Joint Tribal Council of the Passamaquoddy Tribe v. Morton

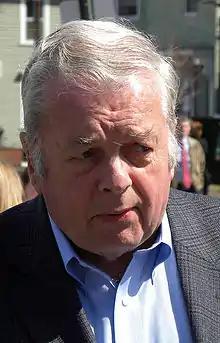
Joseph Brennan was attorney general, and later governor, during the land claim.

The defendants did not appeal to the U.S. Supreme Court, and the time for filing such an appeal lapsed on March 22, 1976. After Judge Gignoux's decision became final, the Passamaquoddy and Penobscot gained federal recognition in 1976, thus becoming eligible for $5 million/year in housing, education, health care, and other social services from the Bureau of Indian Affairs. Further, the Interior Department's Solicitors Office began looking into whether and how it should proceed in "United States v. Maine".